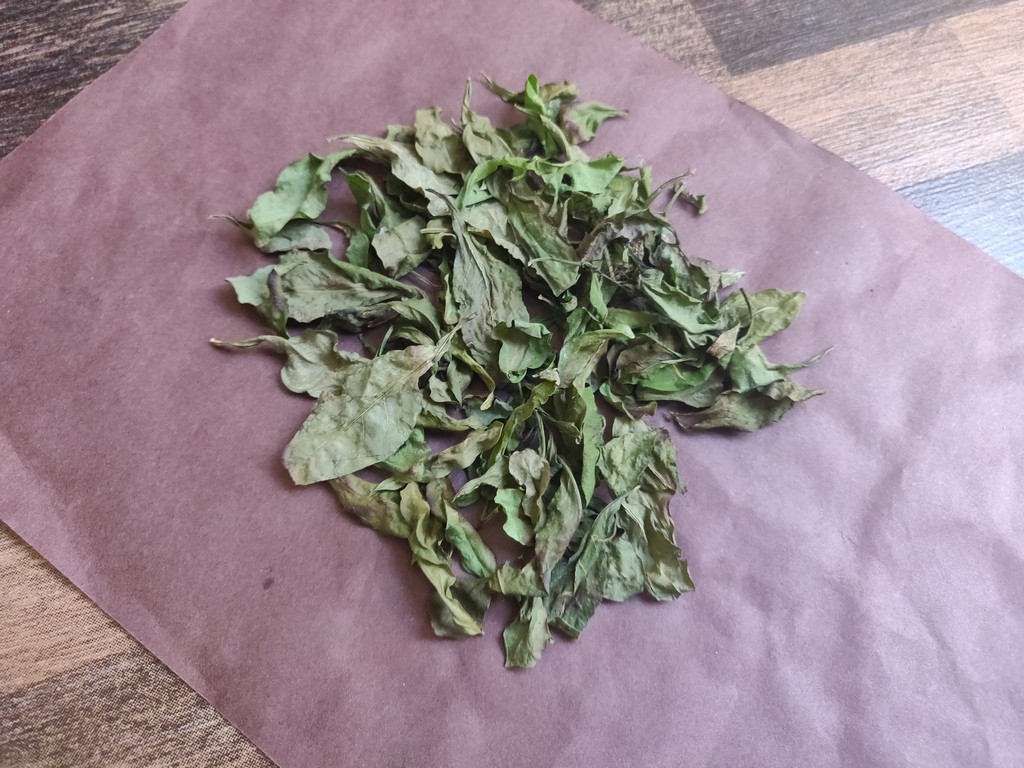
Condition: Dried
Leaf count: multiple
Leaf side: unknown